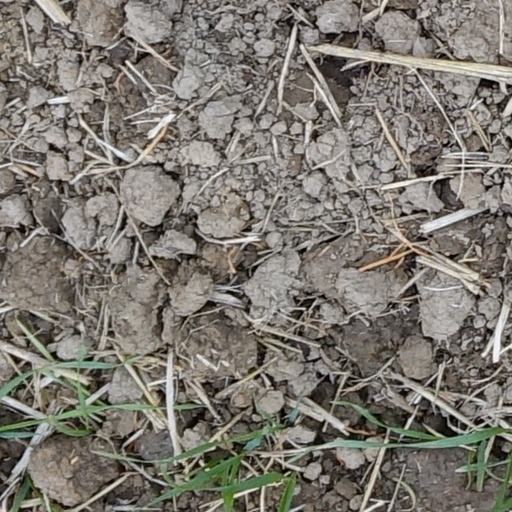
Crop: wheat